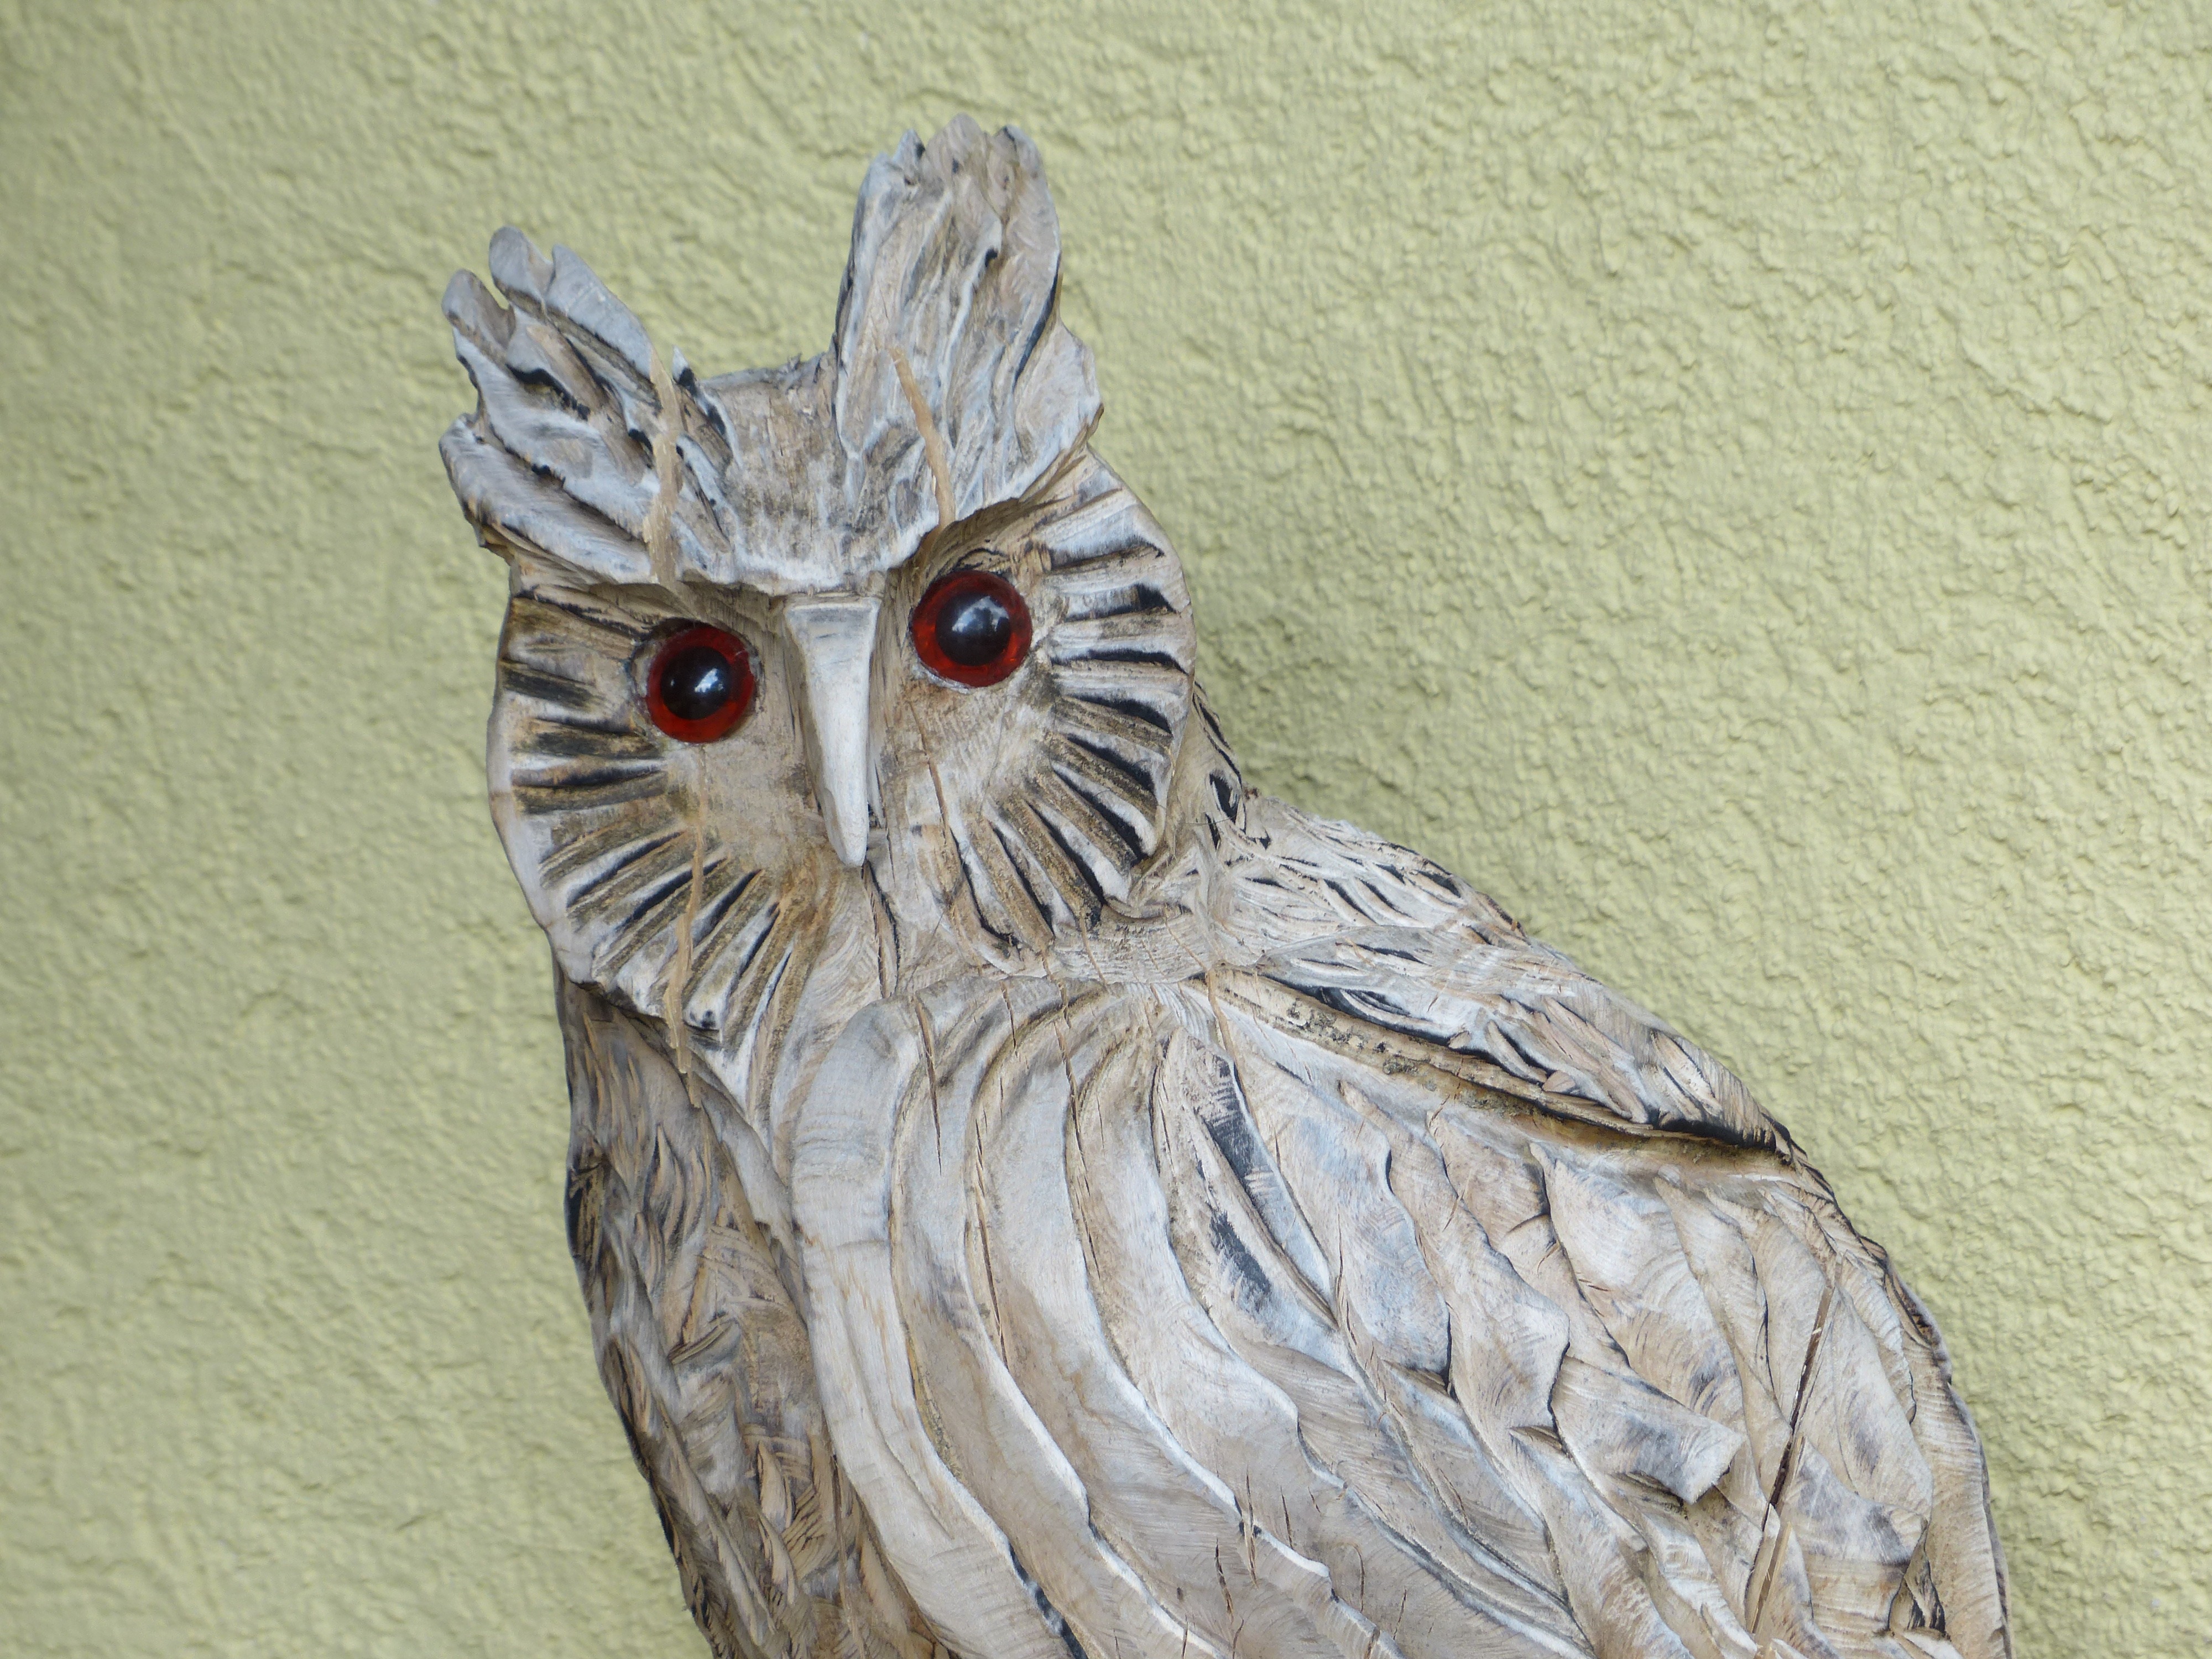
bird, wing, beak, owl, fauna, bird of prey, face, art, figure, sketch, drawing, look, vertebrate, carving, holzfigur